African military systems before 1800

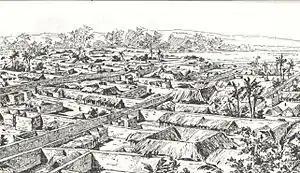
Detail of Benin City c. 1897 showing some fortified walls.

Cavalry weapons and armor. Among the Fulani-Hausa armies of Sokoto, both horse and rider were shielded. The horse was generally covered by quilted cotton, stuffed with kapok fiber, and its rider generally rode into battle with finely wrought chain mail, or heavy quilted armor. The chain mail armor showed similarities to Mameluke design, but the quilting combined local invention with religious inspiration. Local armorers sew tightly rolled wads of paper inscribed with Quranic verses into the layers of cotton, and kapok. Whatever their spiritual powers, they could often blunt sword cuts, but were less effective against arrows. Body armor was supplemented by reinforced leather helmets, and tough shields of elephant or hippo hide. Horse stirrups often made effective weapons in a close fought melee, disemboweling enemy mounts and wounding enemy infantry.